Ryan Farquhar

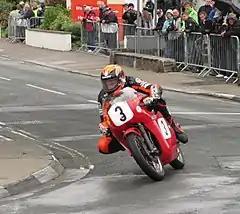
Farquhar at Parliament Square, Ramsey, Isle of Man during 2011 Classic Junior TT race, part of the Manx Grand Prix

2011 saw a mixed season for Farquhar. On the notable side, Ryan signed both fellow Irishman Adrian Archibald and Hungarian Sandor Bitter to campaign for the KMR Kawasaki squad. The move saw Bitter campaign a Superstock-spec Kawasaki ZX-10R at the three International road races – the North West 200, Isle of Man TT and Ulster Grand Prix – in the Superbike and Superstock races.